Refugee travel document

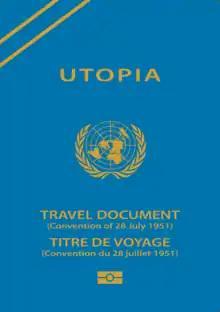
A sample refugee travel document

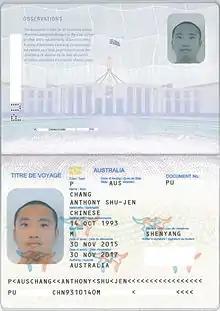
The bio-data page of an Australian refugee travel document issued to a Chinese refugee

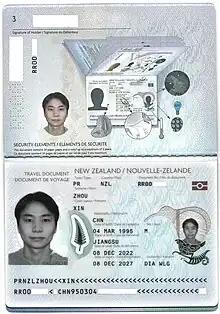
The bio-data page of a New Zealand refugee travel document issued to a Chinese refugee

A refugee travel document (also called a 1951 Convention travel document or Geneva passport) is a travel document issued to a refugee by the state which they normally reside in, allowing them to travel outside that state and to return there. Refugees are unlikely to be able to obtain passports from their state of nationality (from which they have sought asylum) and therefore need travel documents so that they might engage in international travel.